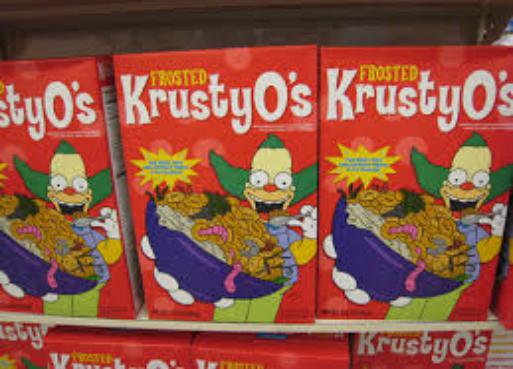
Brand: Krusty-O's
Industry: Leisure